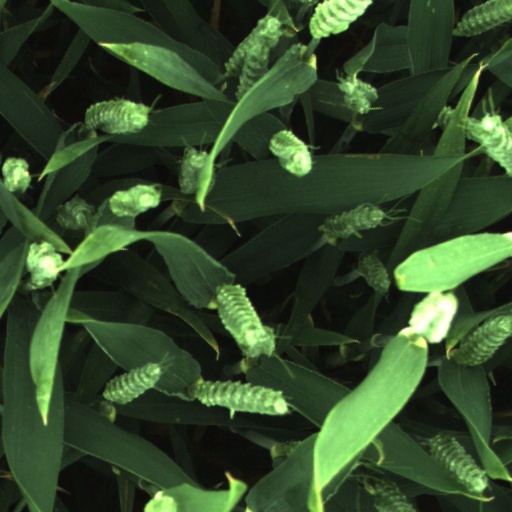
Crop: wheat